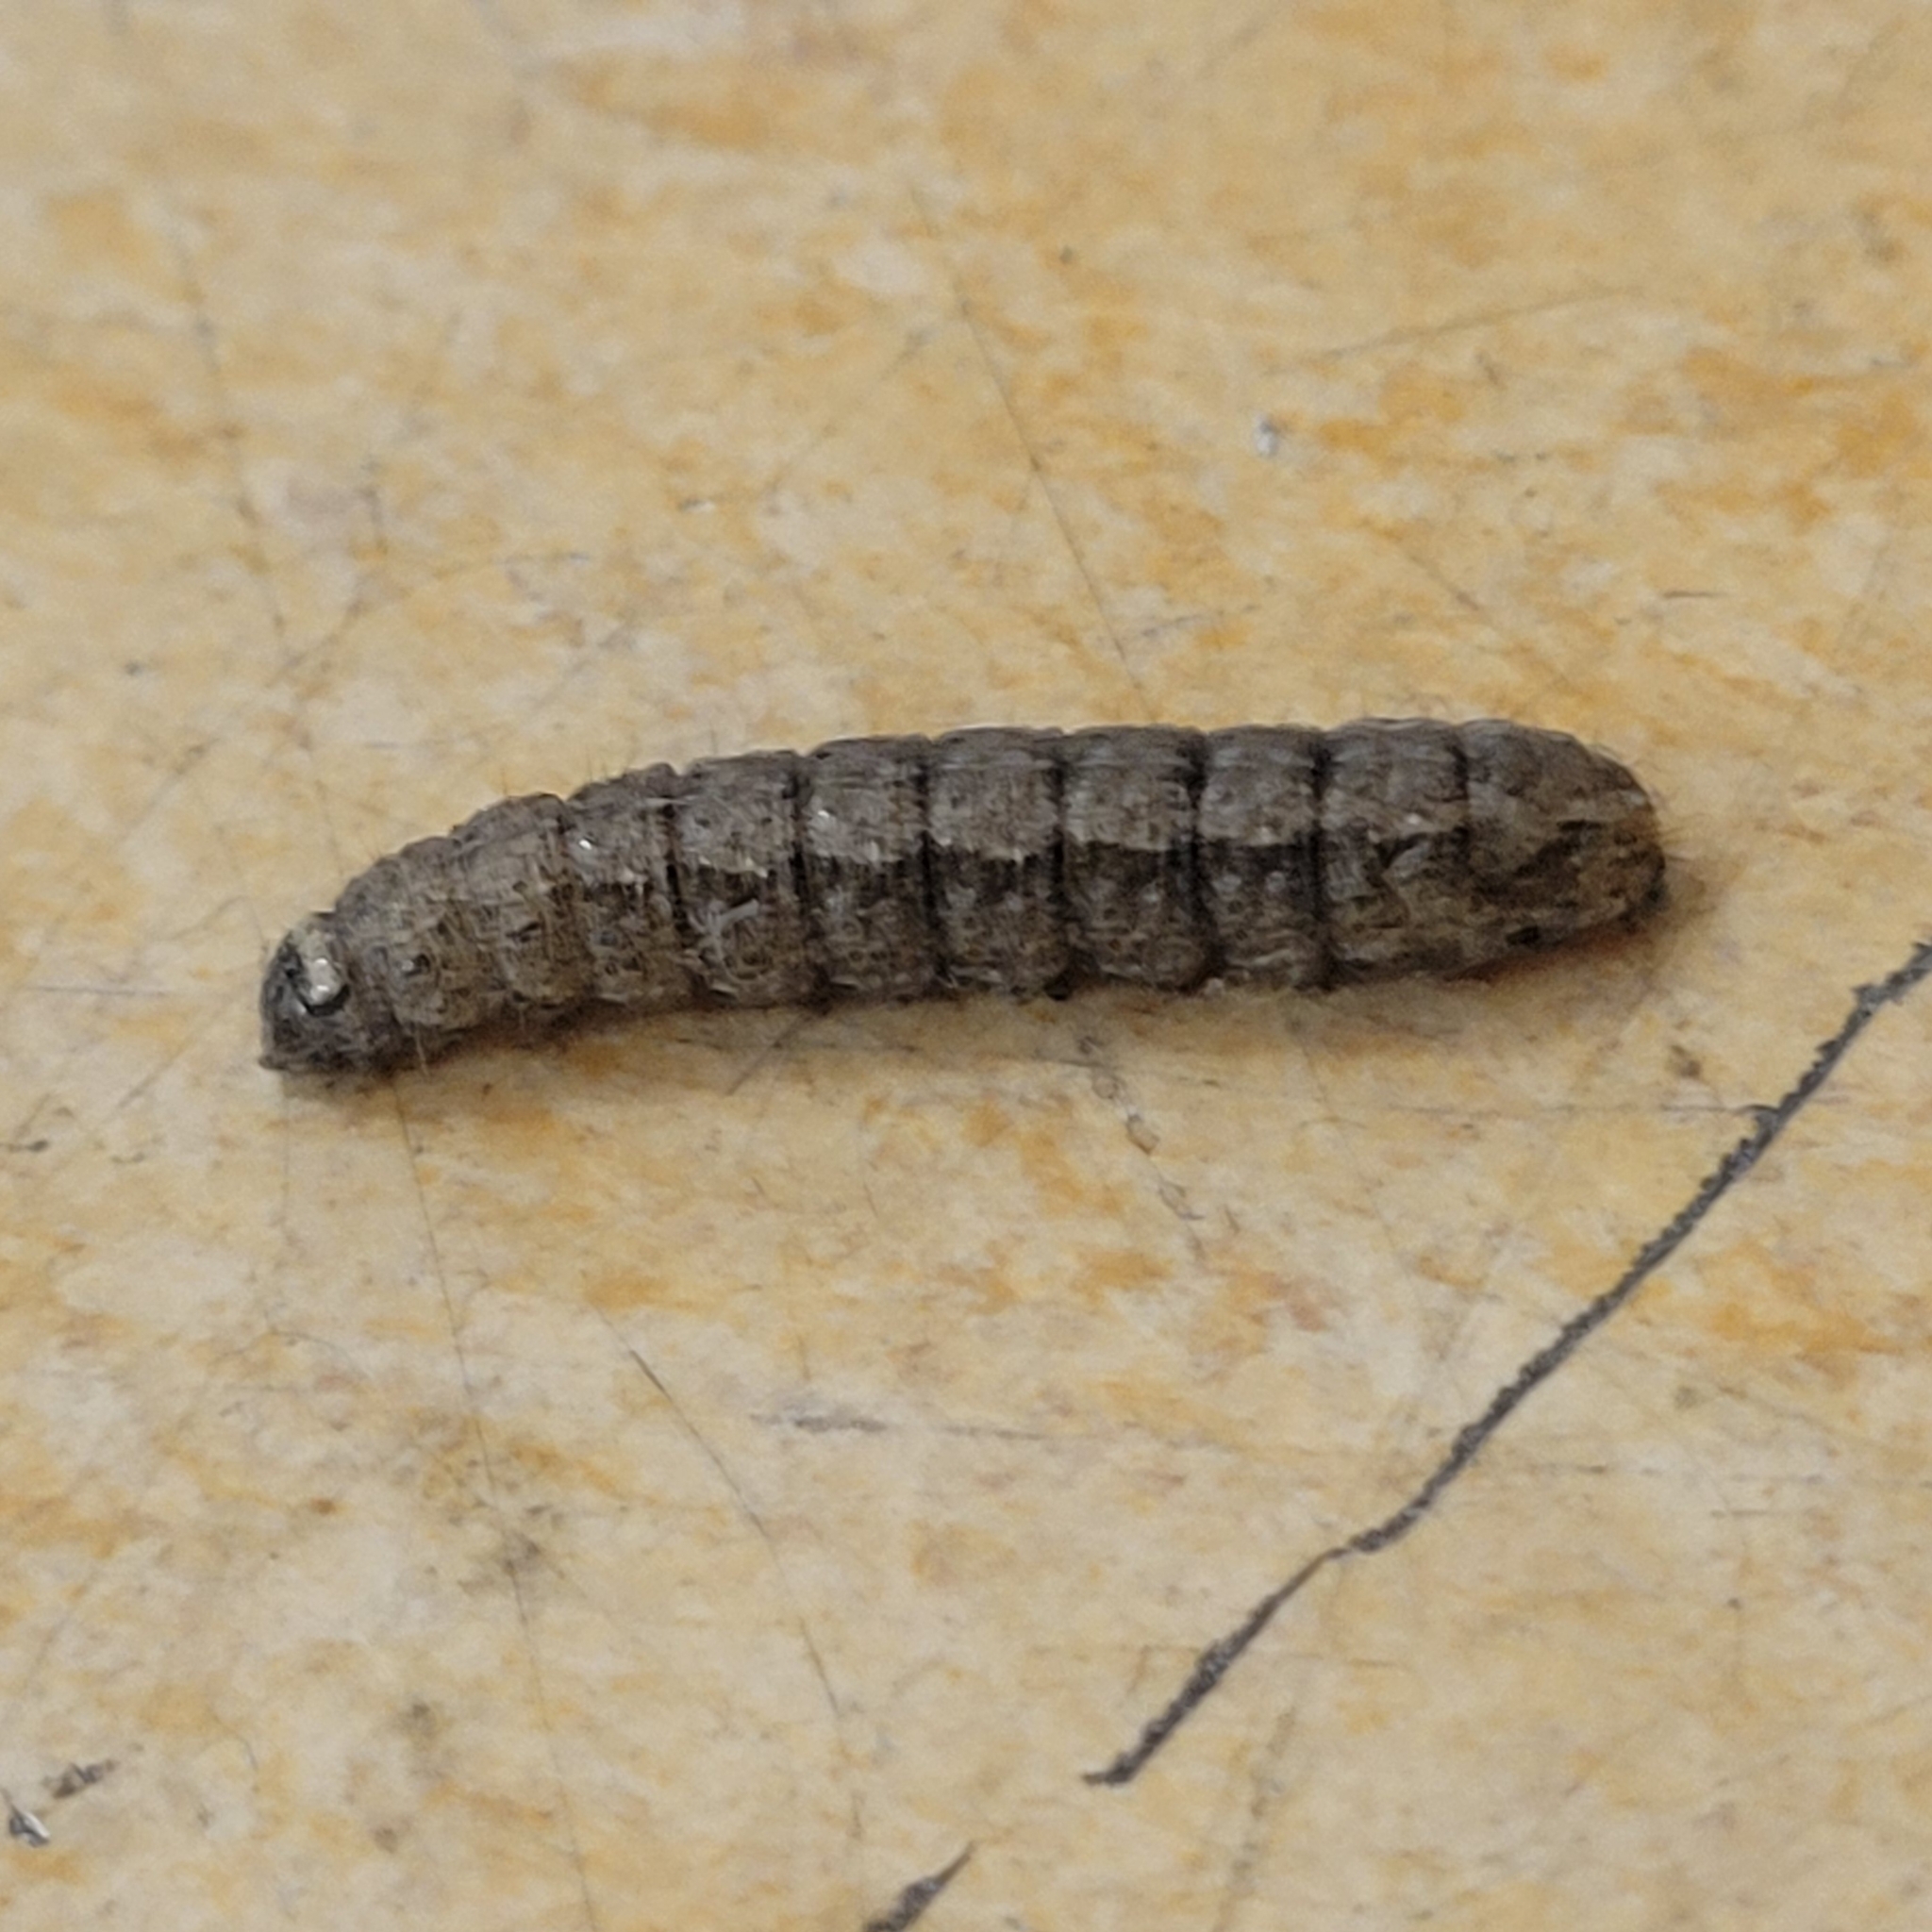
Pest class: cutworms